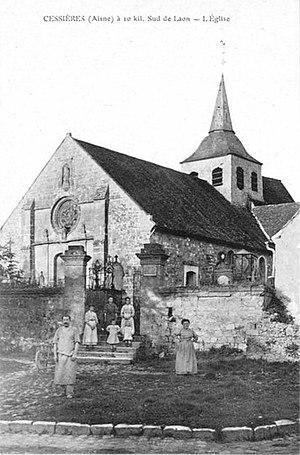
l'église.
Cessières est une ancienne commune française, située dans le département de l'Aisne, en région Hauts-de-France.